Pionono
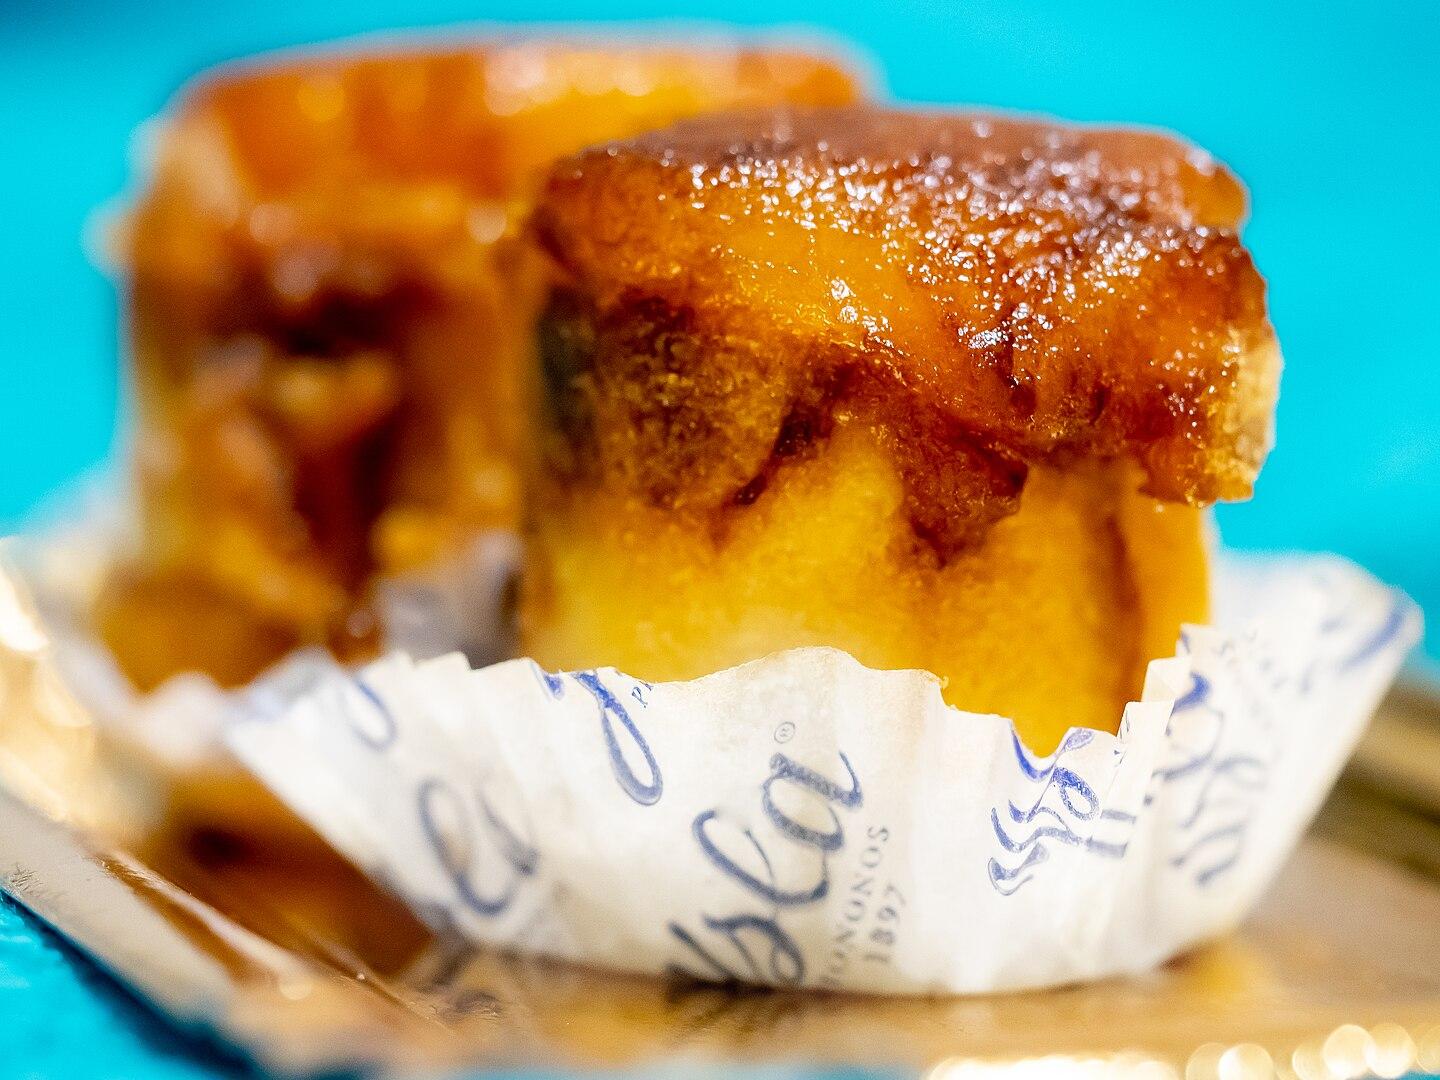
Also known as:
ar - Arabic: بينونو
de - German: Pionono
eo - Esperanto: Pionono
es - Spanish: Pionono
fr - French: Pionono
it - Italian: Pionono
ja - Japanese: ピオノノ
jv - Javanese: Pionono
ka - Georgian: პიონონო
ms - Malay: Pionono
ru - Russian: Пиононо
Category: pastry (cake)
Cuisine: Spanish, Filipino
Associated cuisines: South American, Caribbean
Area: Spain, Philippines, South America, Caribbean
Countries: Spain, Philippines, Cuba
Region: Caribbean, South Eastern Asia, Southern Europe, ,
This dish is a dough made of flour, eggs, and sugar, which is baked in a thin sheet then rolled around a filling of dulce de leche sometimes with walnuts, or fruits like strawberries with chantilly cream. This dish can also be made savoury with cured ham, cheese, tomato and mayonnaise, or a savory salad, such as ham salad with asparagus and lettuce, chicken salad or even tuna.